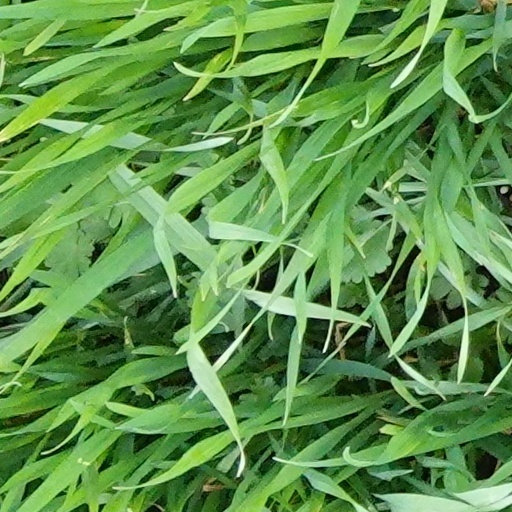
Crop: wheat